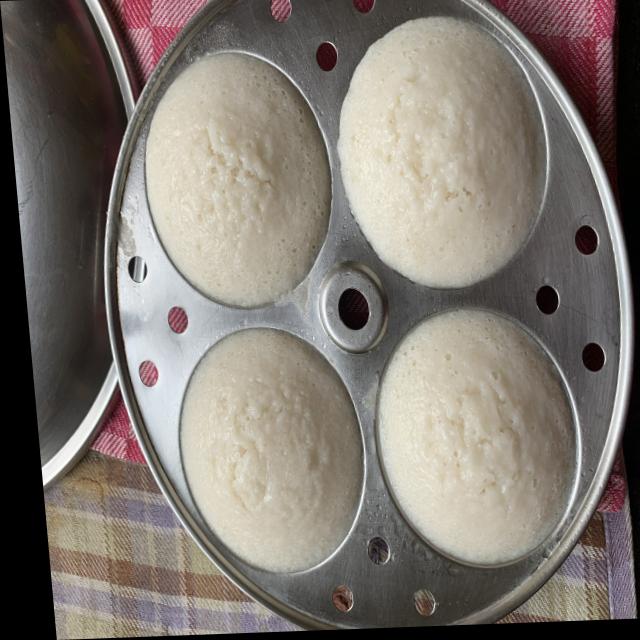
Dish: idli